Proposed high-speed rail by country

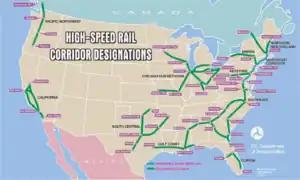
Proposed high-speed routes in the U.S. in 2001

High-speed rail service in the United States, notably the Acela Express, is limited to the Northeast Corridor. Amtrak uses the Acela Express as a high-speed service between Washington, D.C., and Boston via New York City and Philadelphia along the Northeast Corridor (NEC). Its tilting design allows the train to travel at higher speeds on the sharply curved NEC without disturbing passengers. The Northeast Regional follows the same route, with more stops. All other high-speed rail services share part of the route.